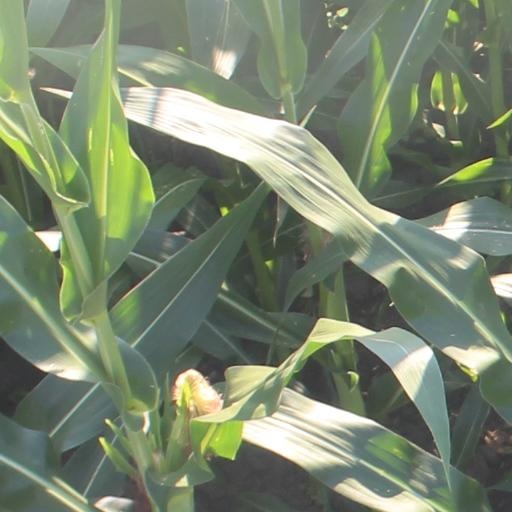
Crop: maize; corn